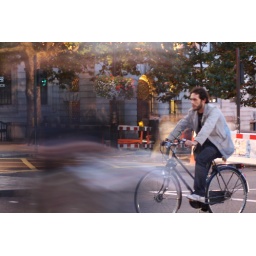
Crossing the road in front of a bike